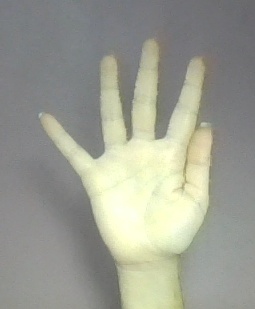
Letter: sheen